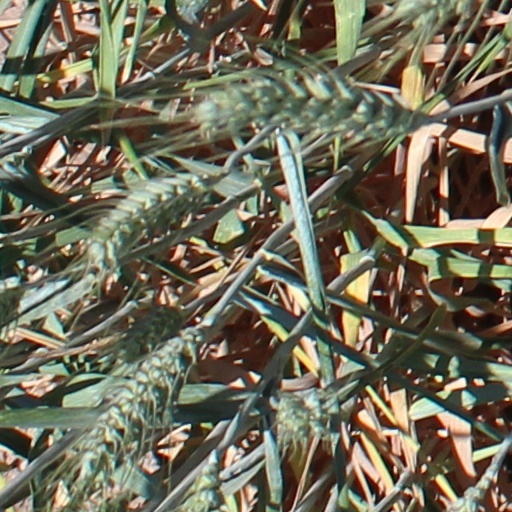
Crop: wheat